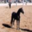
Label: horse